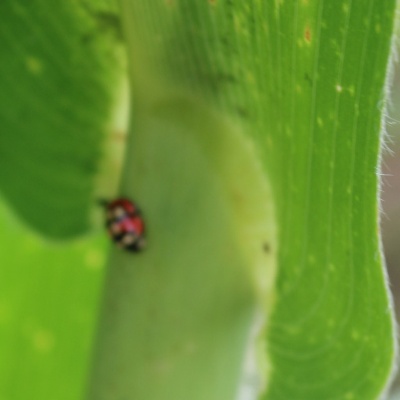
Crop: Maize
Condition: leaf beetle